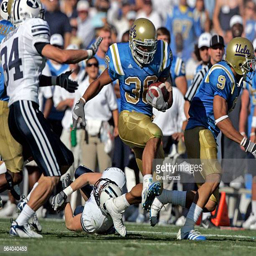
american football player breaks tackles for a big gain in the second quarter